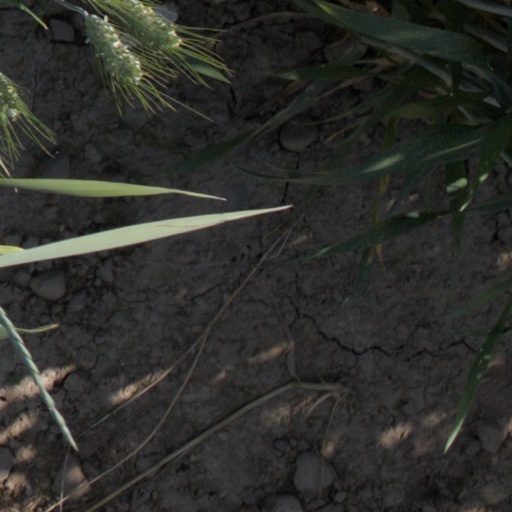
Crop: wheat